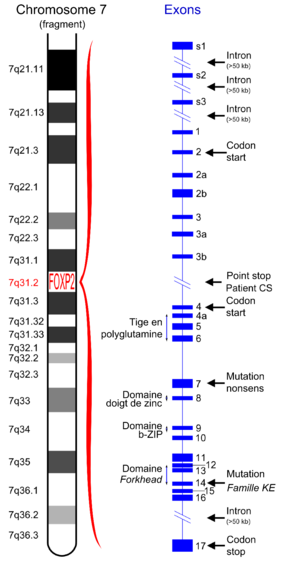
Position du gène FOXP2 sur le chromosome 7, et de ses 17 exons.
La protéine Forkhead-Box P2 est un facteur de transcription appartenant au groupe des protéines Forkhead-Box. Elle a été découverte pour la première fois en 1998 dans une enquête sur une famille londonienne, parmi laquelle de nombreux membres avaient de profondes difficultés d'élocution se rapprochant de l'aphasie de Broca. Depuis, il a été reconnu que FOXP2 joue un grand rôle dans la transmission du langage, y compris les capacités grammaticales.